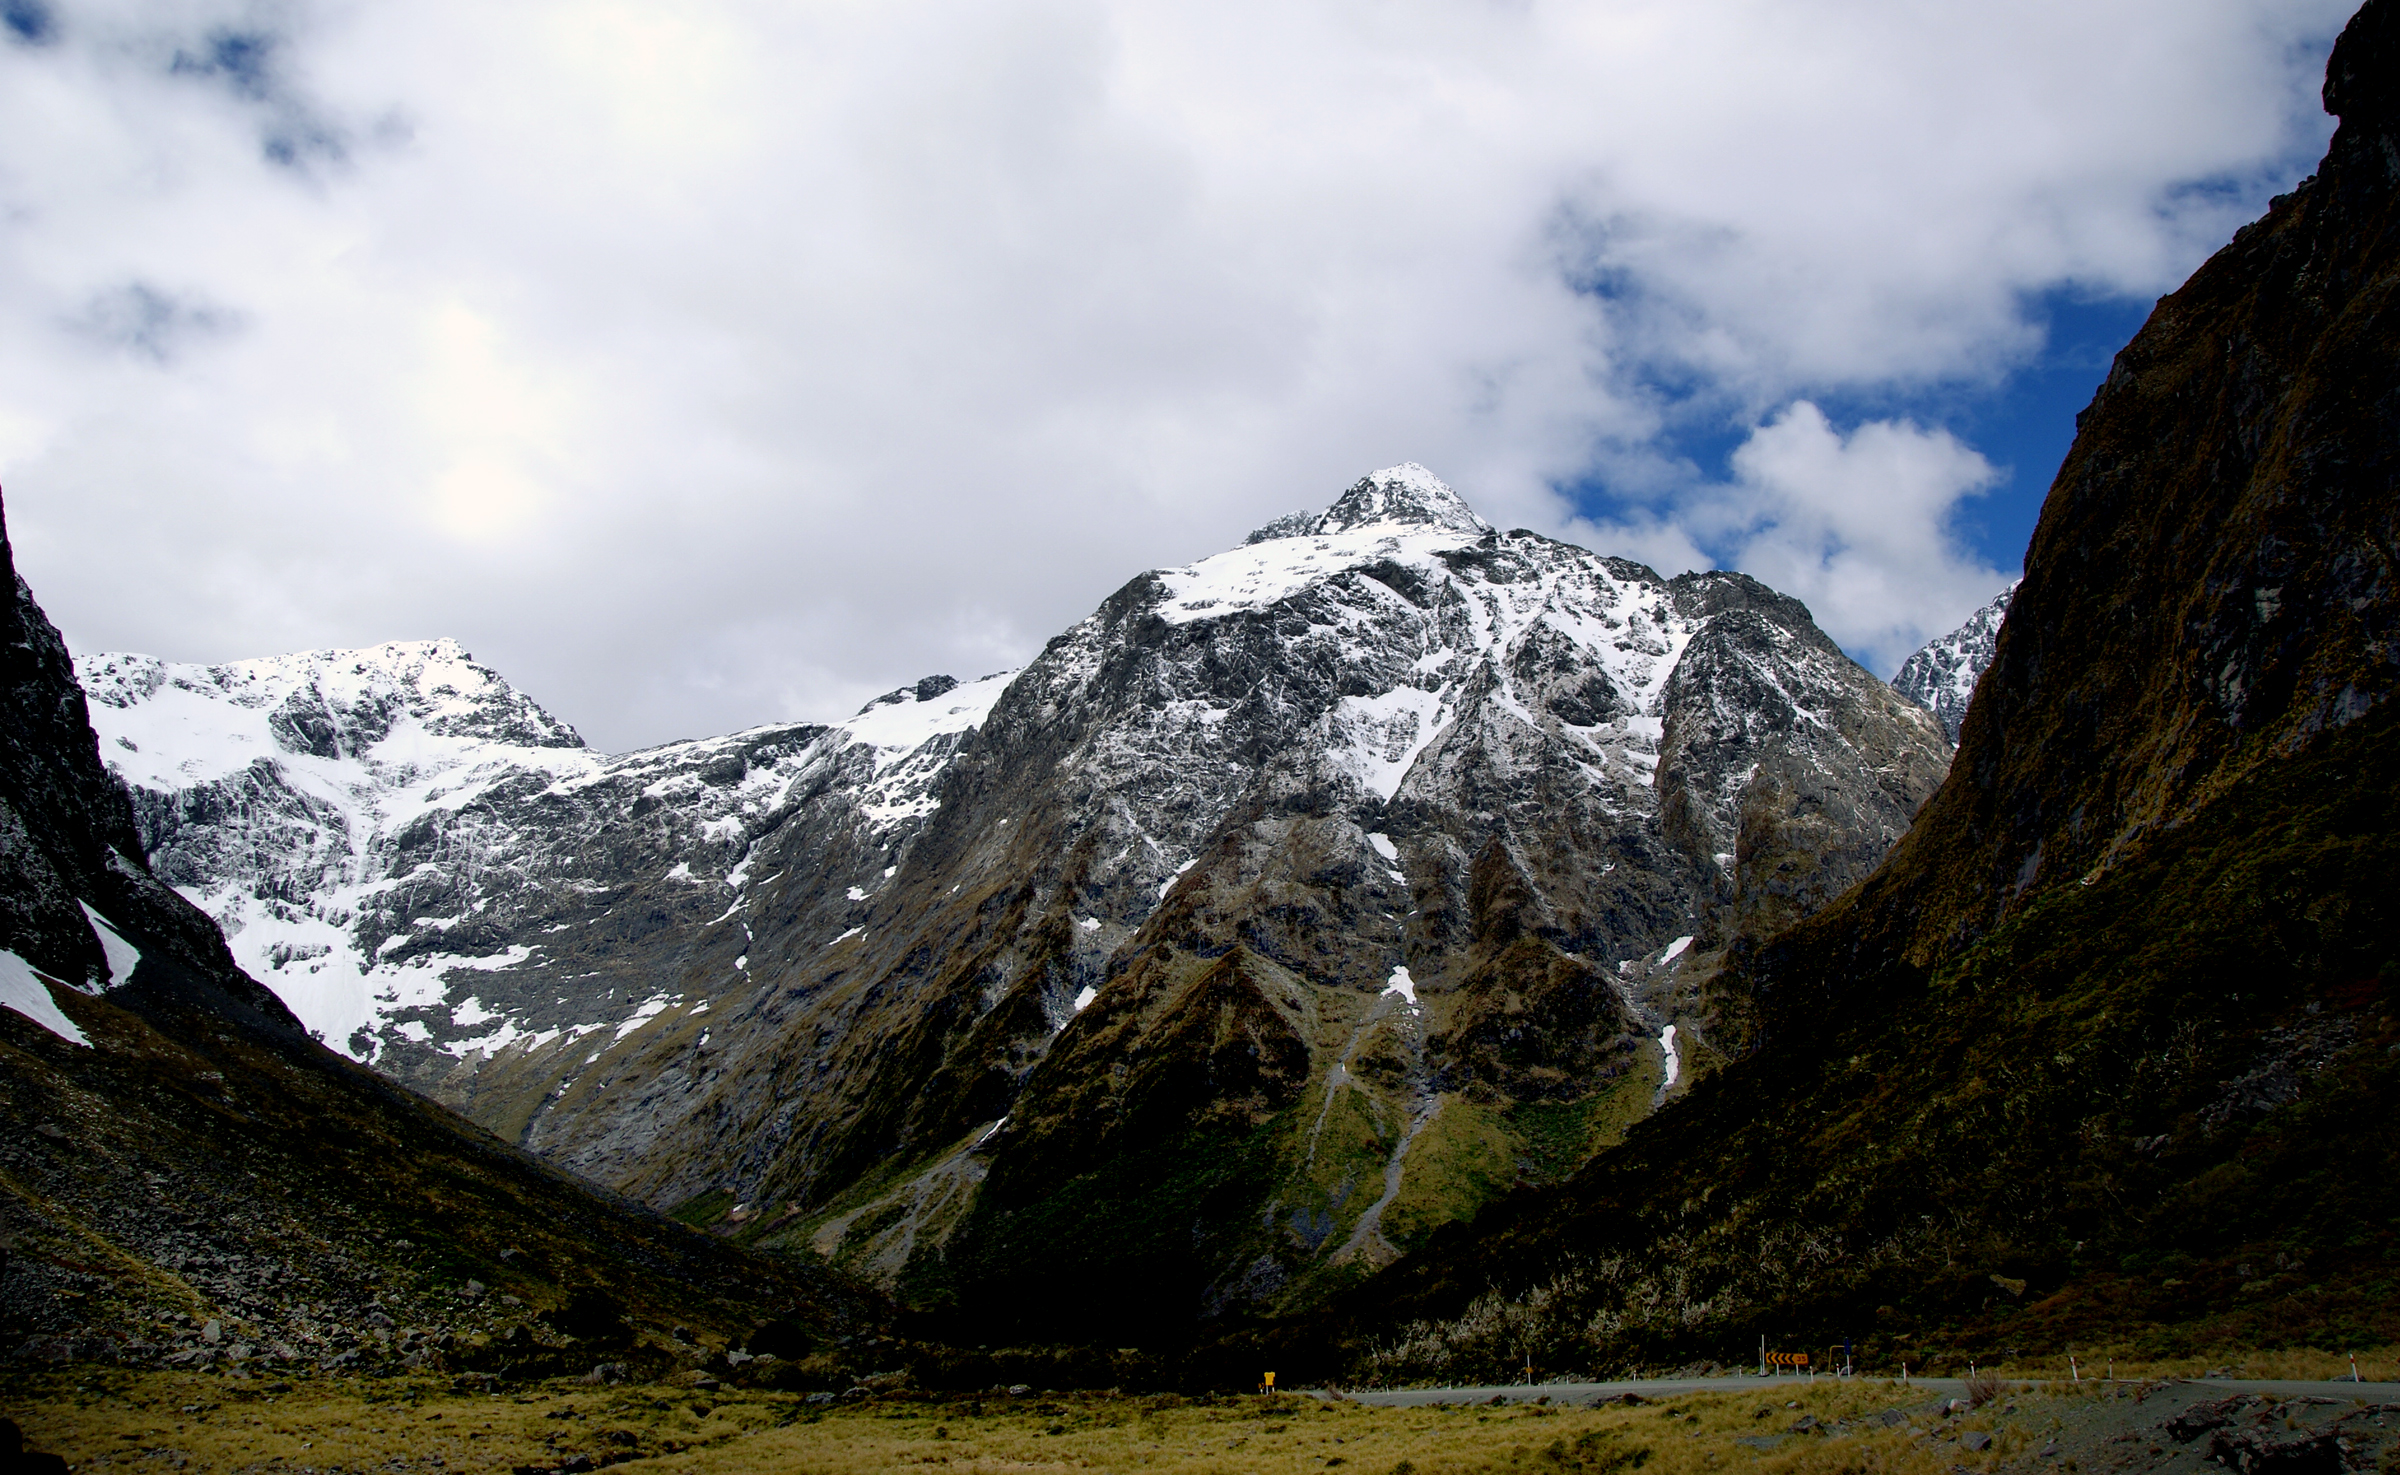
landscape, nature, rock, wilderness, walking, mountain, snow, cloud, hill, adventure, valley, mountain range, wildlife, highland, ridge, summit, mountains, alps, backpacking, newzealand, waterfalls, plateau, flickrelite, fell, cirque, fiordland, fiordlandnationialpark, boatride, grandpacifictours, jucycruises, highcliffs, lunchcruise, landform, mountain pass, geographical feature, mountainous landforms